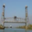
Label: bridge